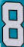
Number: 8